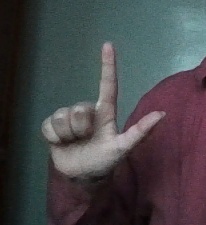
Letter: laam